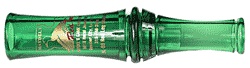
RED LEGHAYDEL'S MALLARD DUCK CALL
HAYDEL'S MALLARD DUCK CALLRED LEG FEATURES -Designed to give the finest impersonation of a "susie mallard" -Hand tuned by professional callers & blows wet -Double "O" ring construction insures a tight seal -Double-reed system provides resonance
Brand: Haydel's
Category: Sporting Goods > Outdoor Recreation > Hunting & Shooting > Hunting > Wildlife Attractants > Hunting & Wildlife Calls